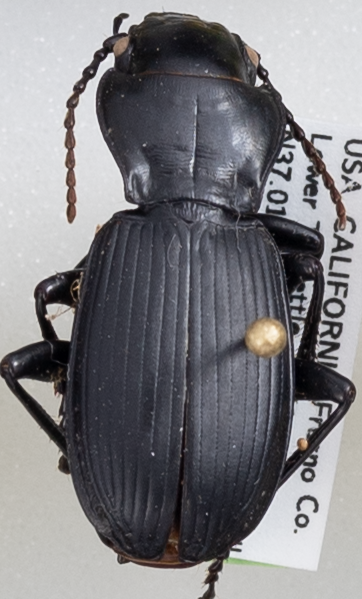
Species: Pterostichus lama
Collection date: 2022-06-21
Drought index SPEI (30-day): -0.926
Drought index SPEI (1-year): -1.28
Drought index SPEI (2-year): -2.09